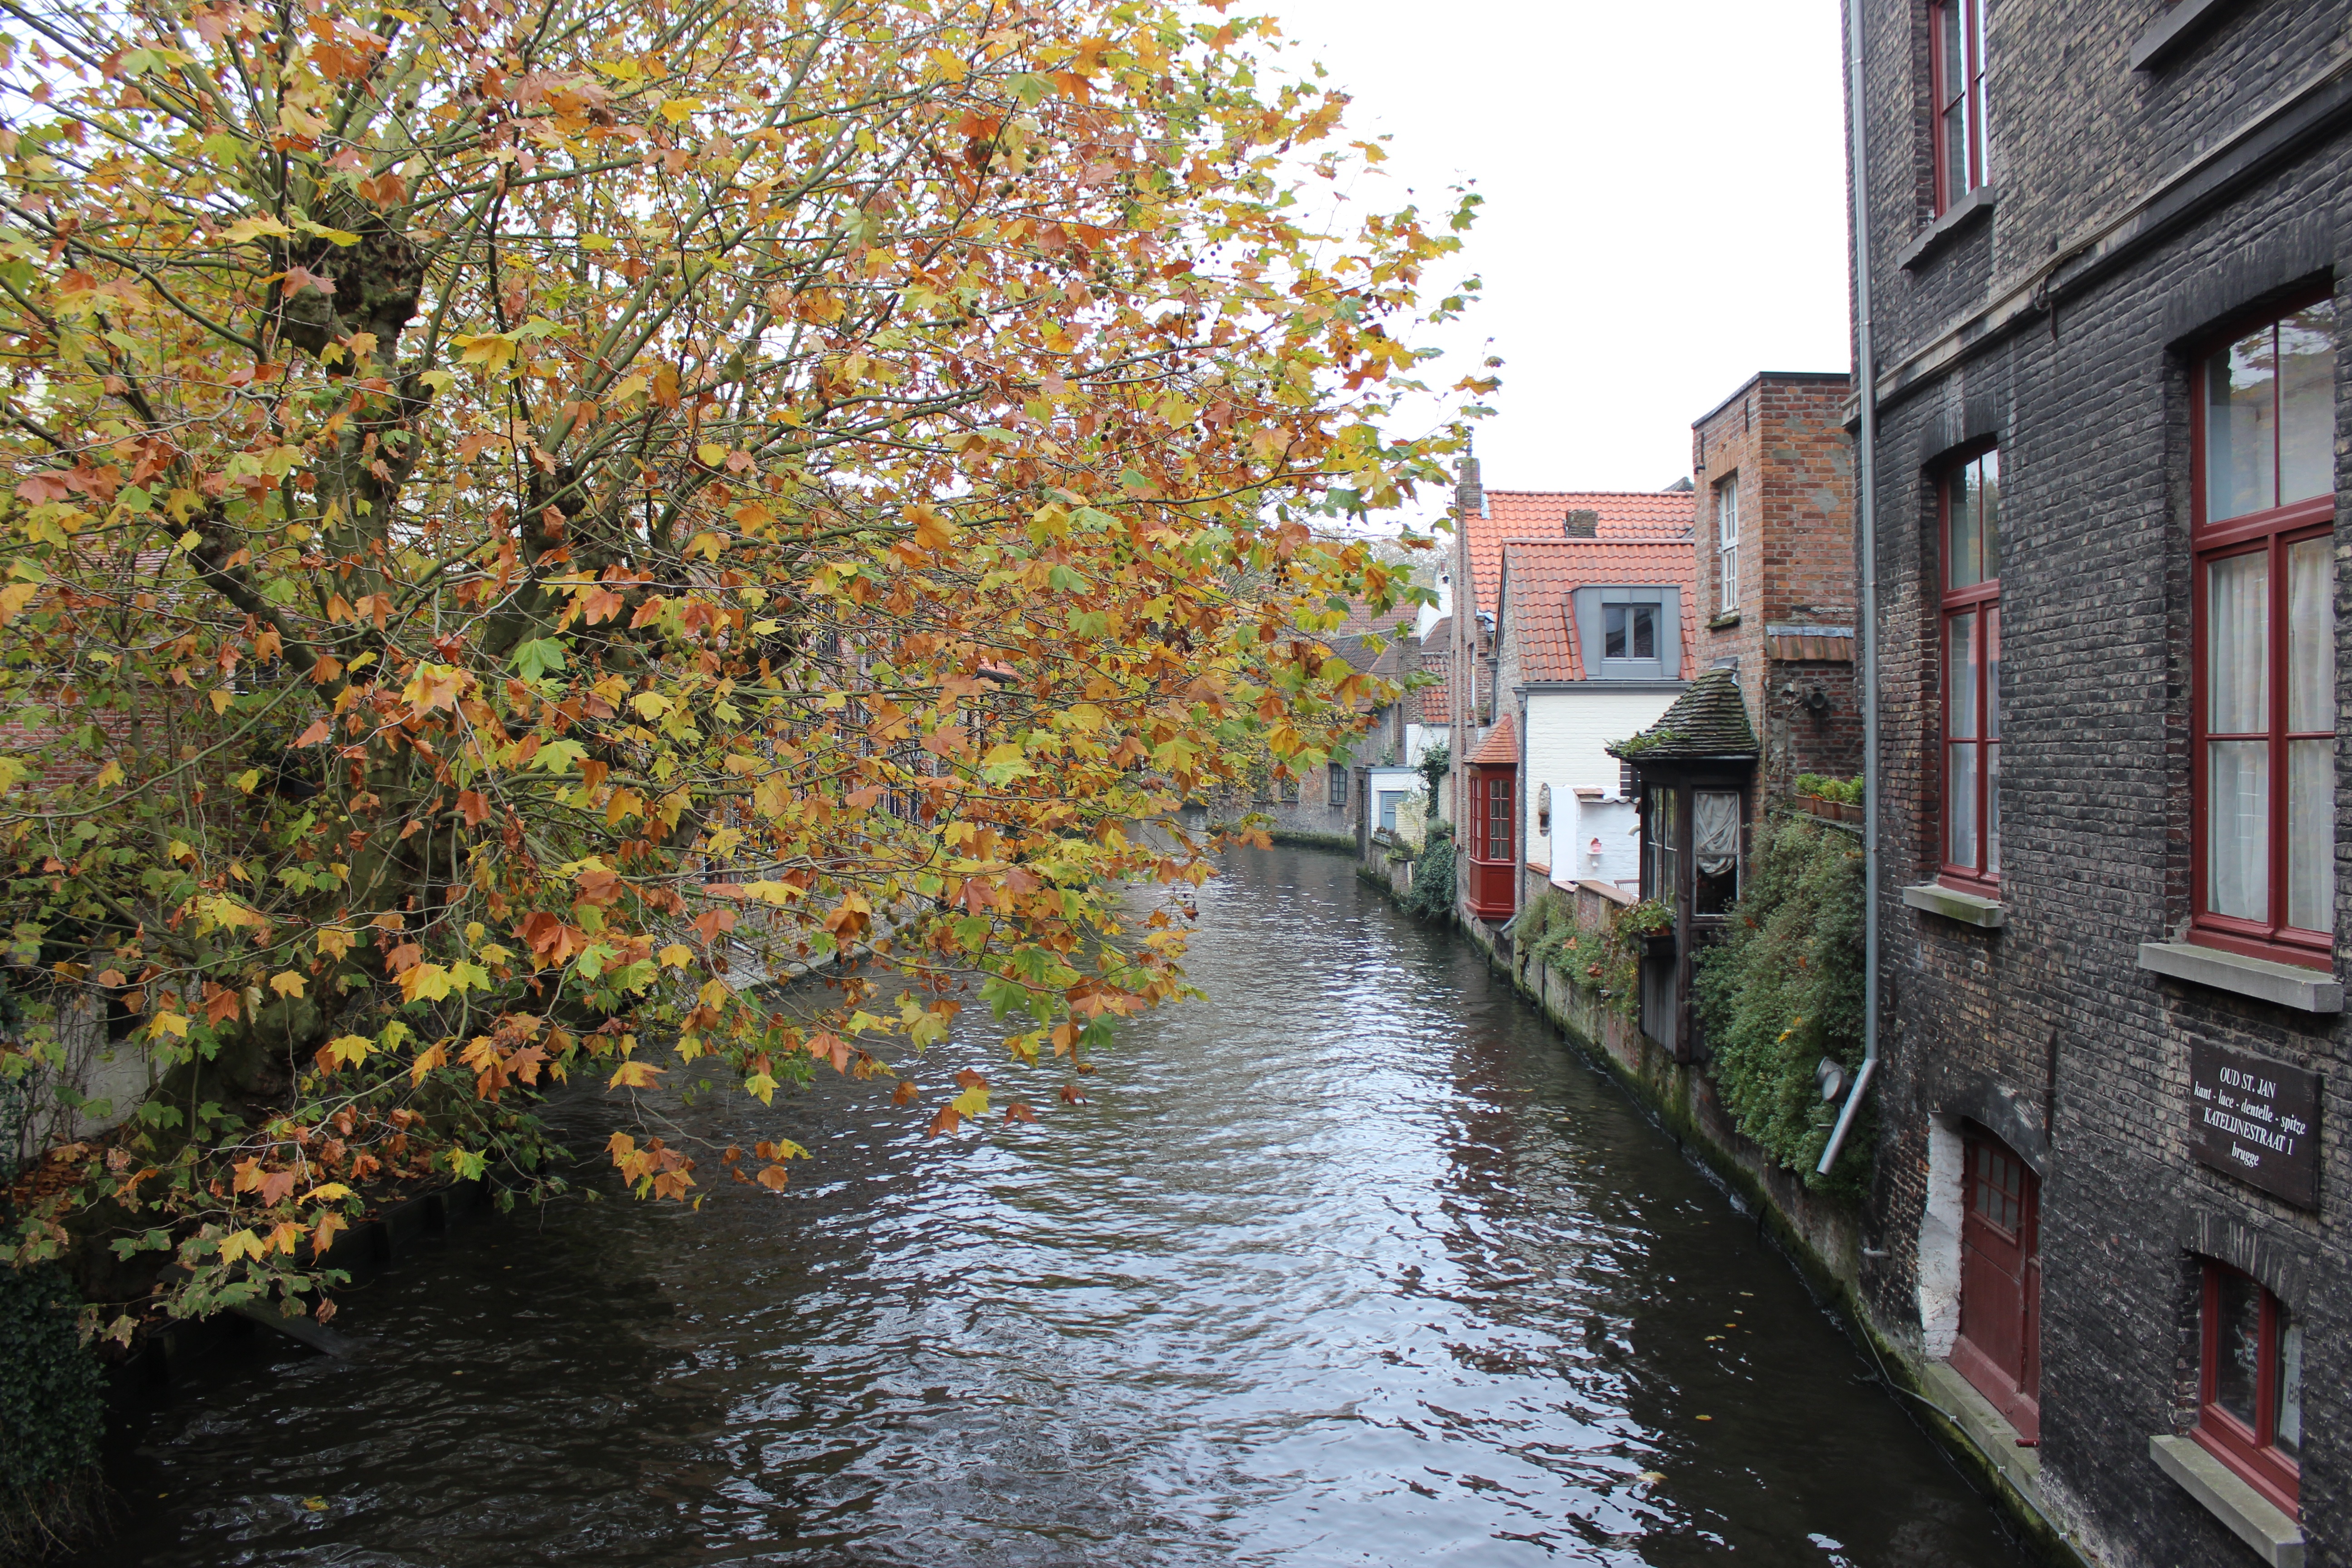
tree, leaf, river, canal, autumn, tourism, season, waterway, belgium, brugge, landform, belgian, geographical feature